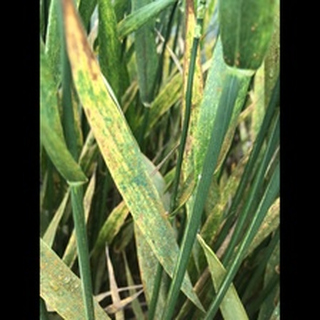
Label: wheat_brown_rust